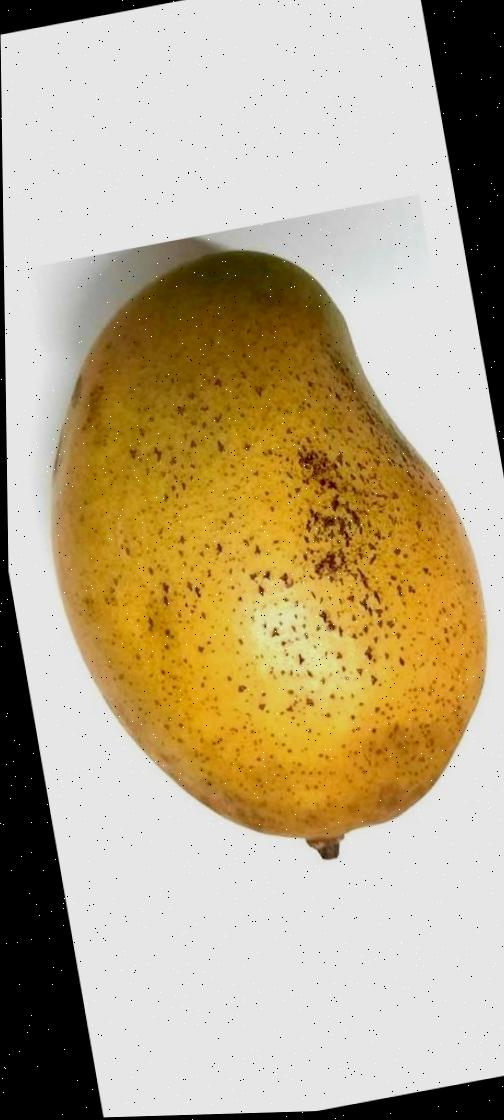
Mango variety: Shada